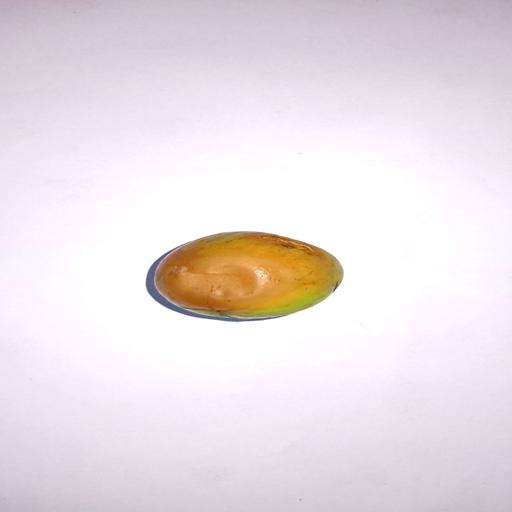
Label: bruised